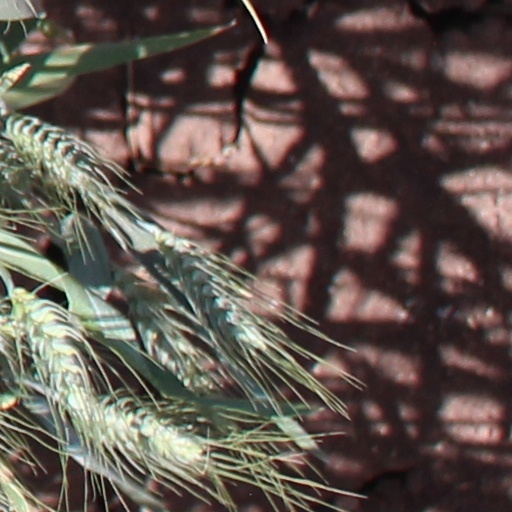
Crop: wheat